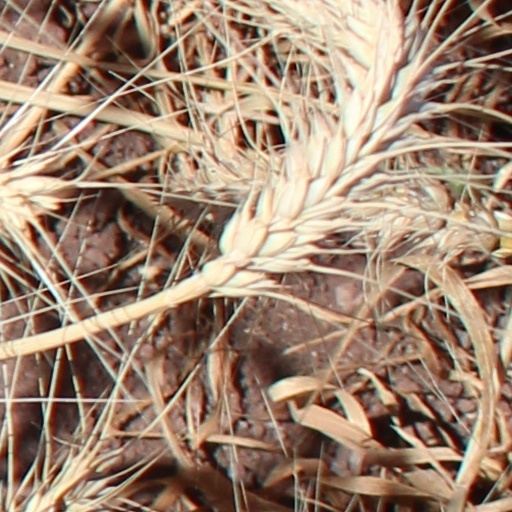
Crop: wheat